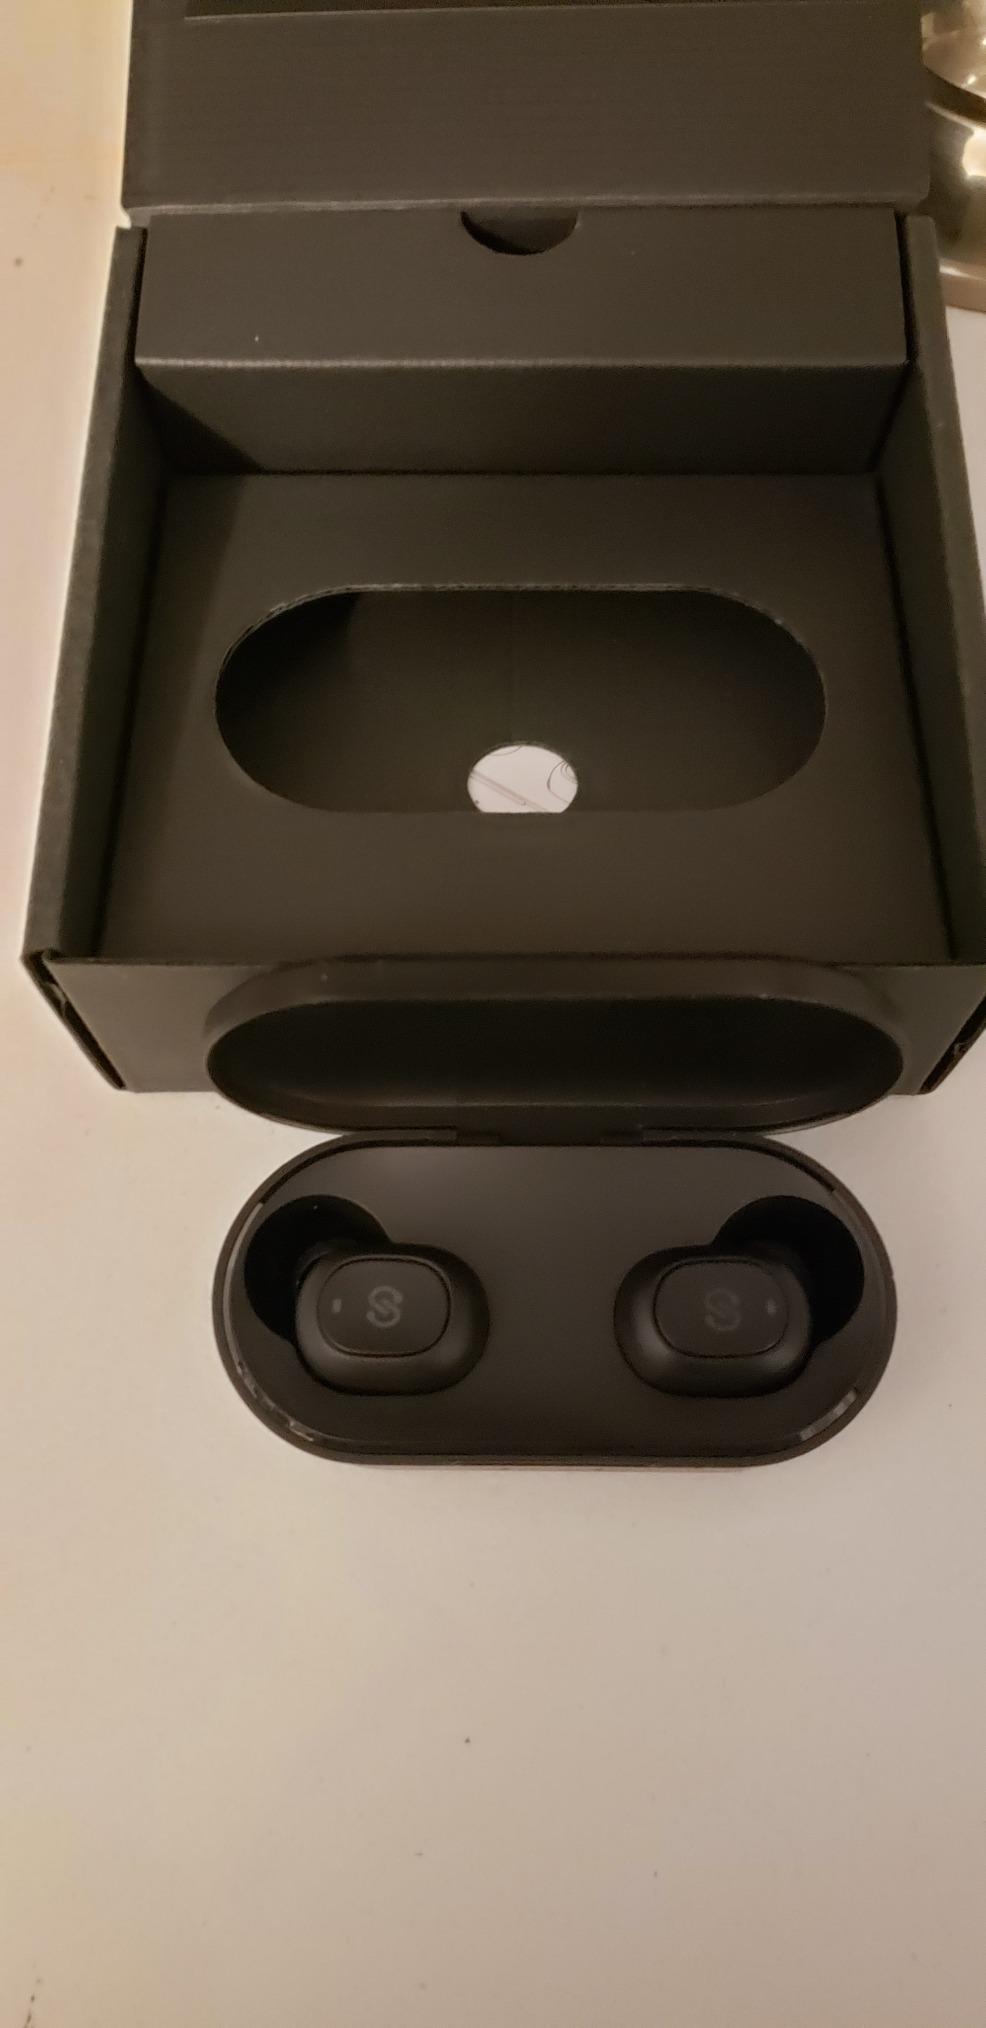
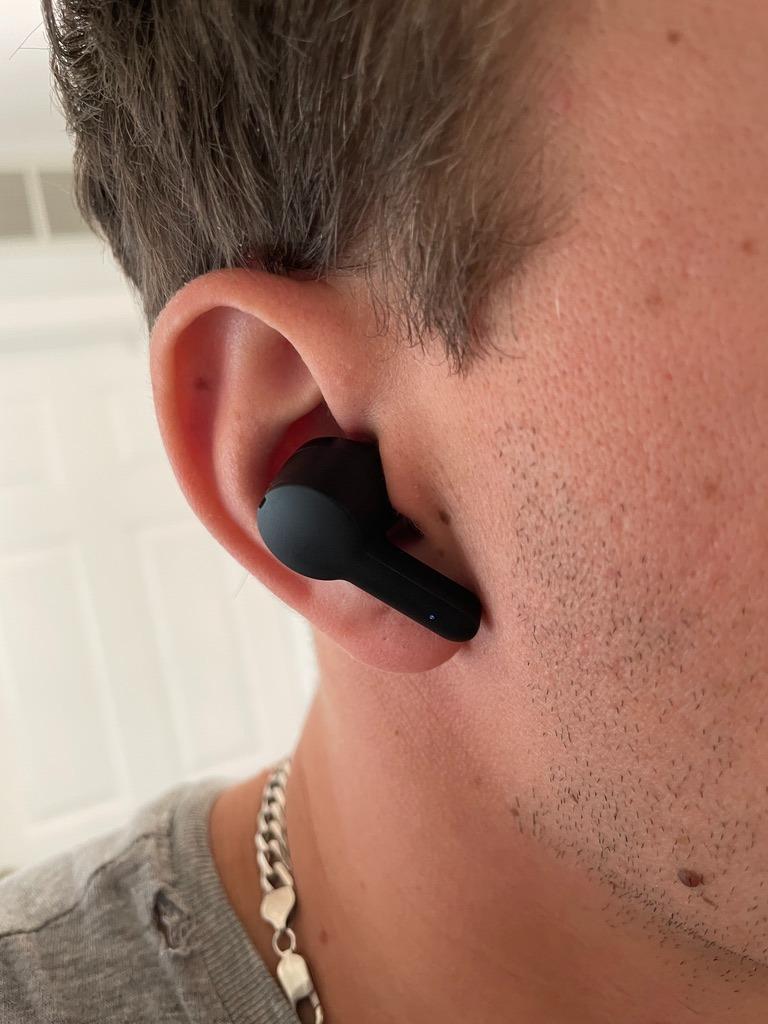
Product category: earbuds
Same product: no